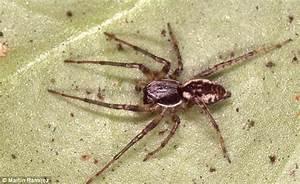
spider